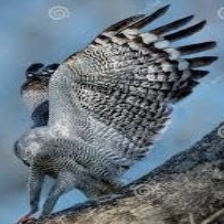
Species: CRANE HAWK
Scientific name: GERANOSPIZA CAERULESCENS